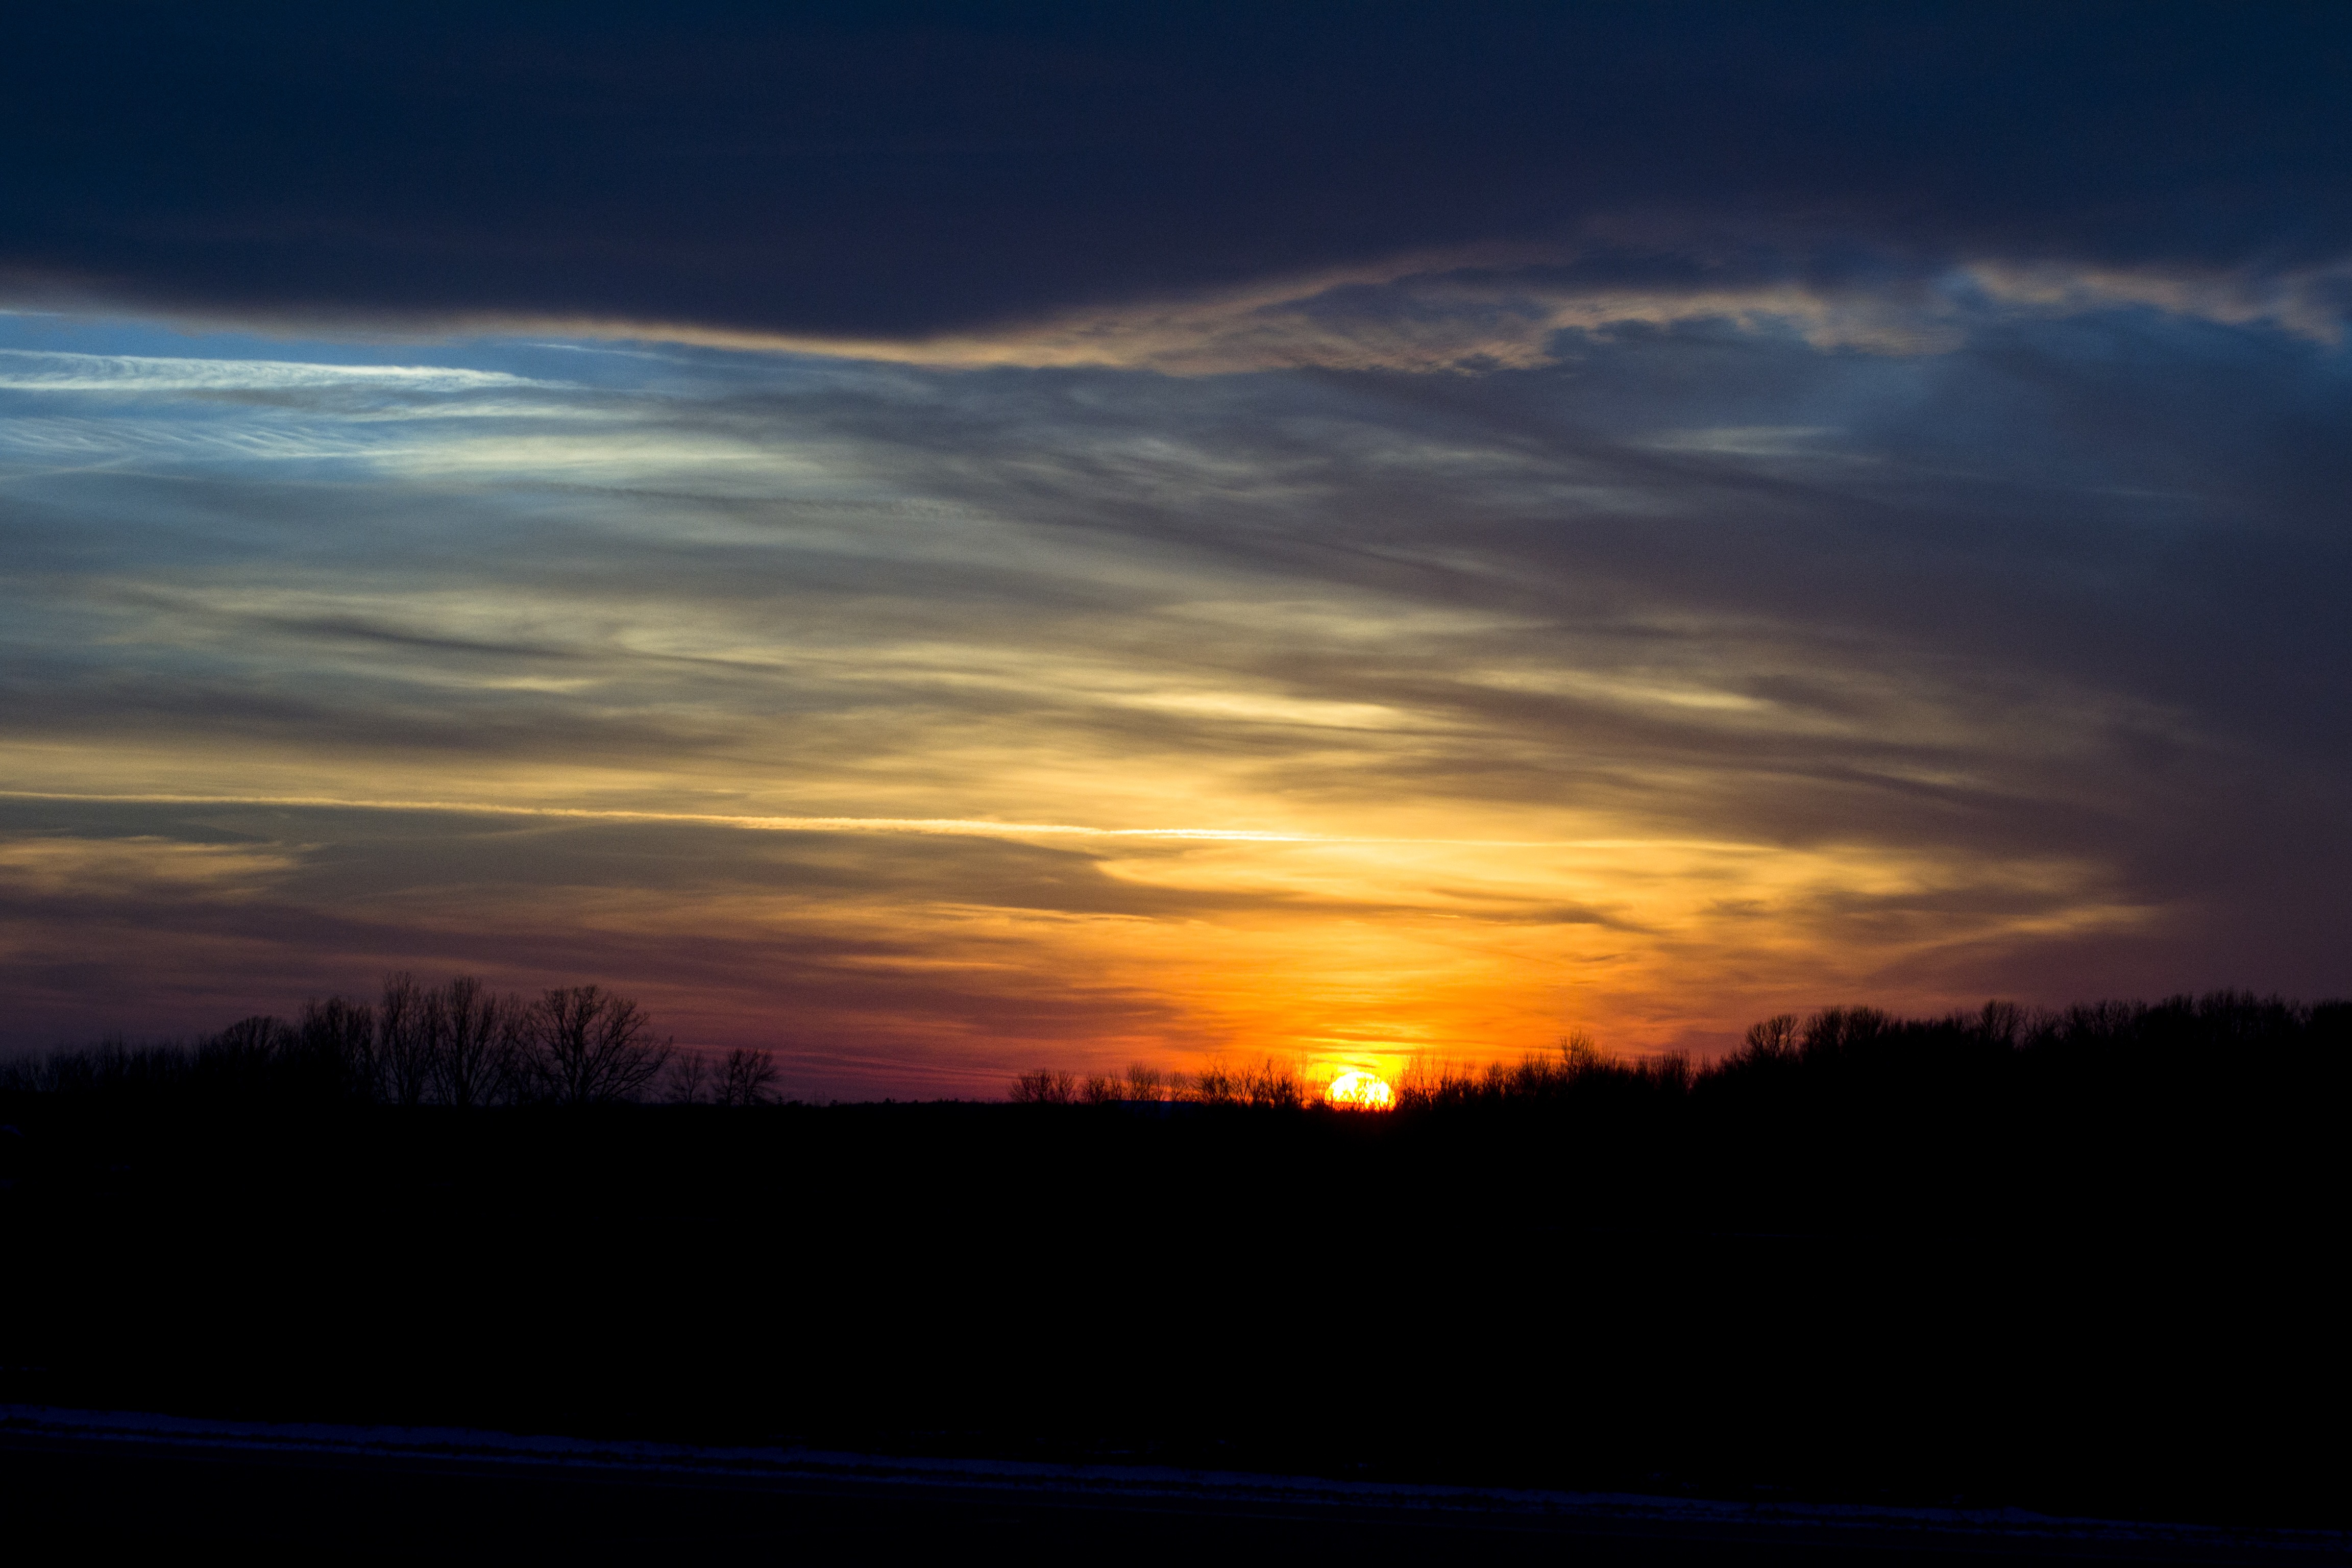
outdoor, horizon, cloud, sky, sunrise, sunset, sunlight, morning, dawn, atmosphere, travel, dusk, evening, orange, storm, clouds, afterglow, red sky at morning